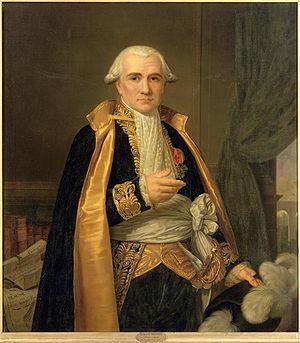
Gaspard Monge, comte de Péluse, né le 9 mai 1746 à Beaune et mort le 28 juillet 1818 à Paris, est un mathématicien et homme politique français.
Cette liste permet de comprendre les diverses évolutions chronologiques de cette assemblée. Elle vient en complément de la catégorie Catégorie:Membre du Sénat conservateur, qui fournit une liste des membres par ordre alphabétique.